Love Island (2015 TV series)

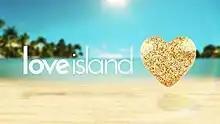
Title card (2025)

Love Island is a British reality show. It is a revival of the earlier celebrity series of the same name, which aired for two series in 2005 and 2006. The series is the originator of the international "Love Island" franchise, with twenty-two versions of it having been produced so far worldwide. The show is presented by Maya Jama and narrated by Iain Stirling. The show was previously hosted by both Caroline Flack and Laura Whitmore.